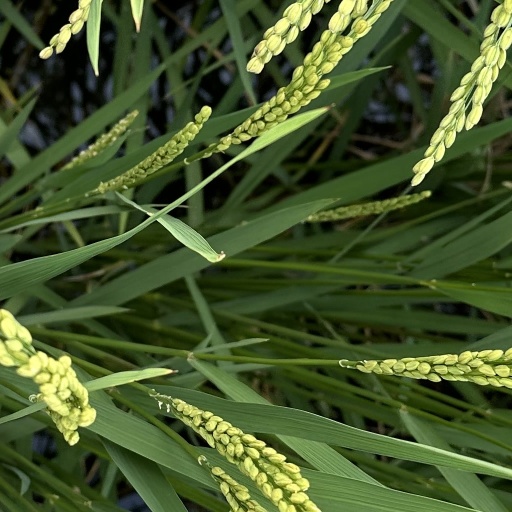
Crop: rice